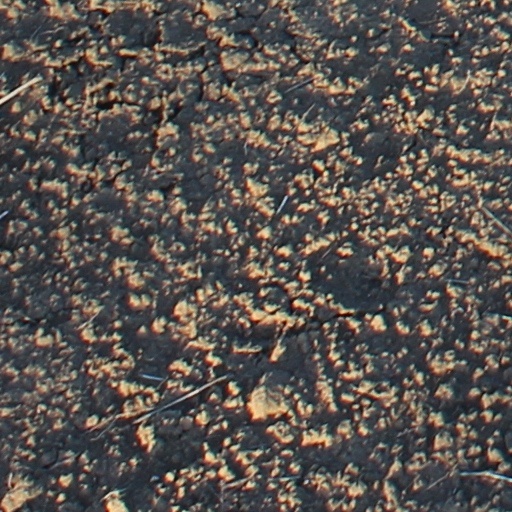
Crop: wheat